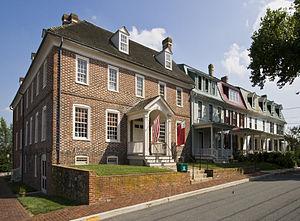
Bureau de douane, 101 North Water Street, Chestertown, Maryland, États-Unis